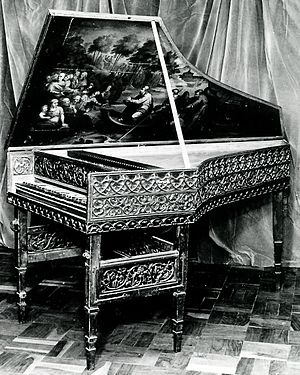
Wanda Landowska / Anmeldelser og udtalelser
Et Landowska cembalo fra det sekstende århundrede med maleri på låget. Det har i øjeblikket til huse i Hans Adler memorial musc samling.[10]
Wanda Aleksandra Landowska var en polsk-fransk musiker, hvis forestillinger, undervisning, optagelser og skrifter spillede en stor rolle i den fornyede popularitet, som tilfaldt cembalo som instrument i begyndelsen af 20. århundrede. Hun var den første inyere tid, som indspillede Johann Sebastian Bach's Goldberg Variationer på cembalo. Hun blev fransk statsborger i 1938.